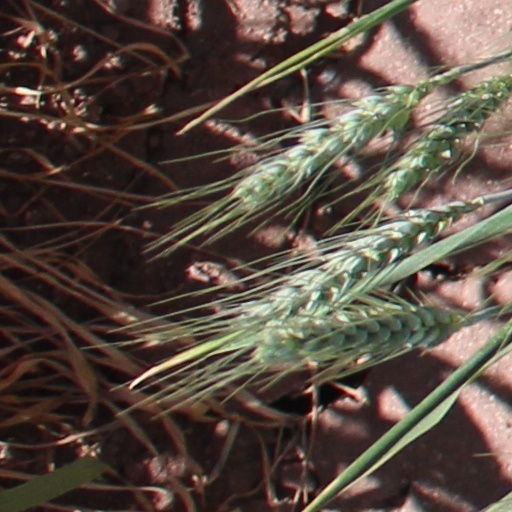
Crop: wheat